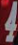
Number: 4